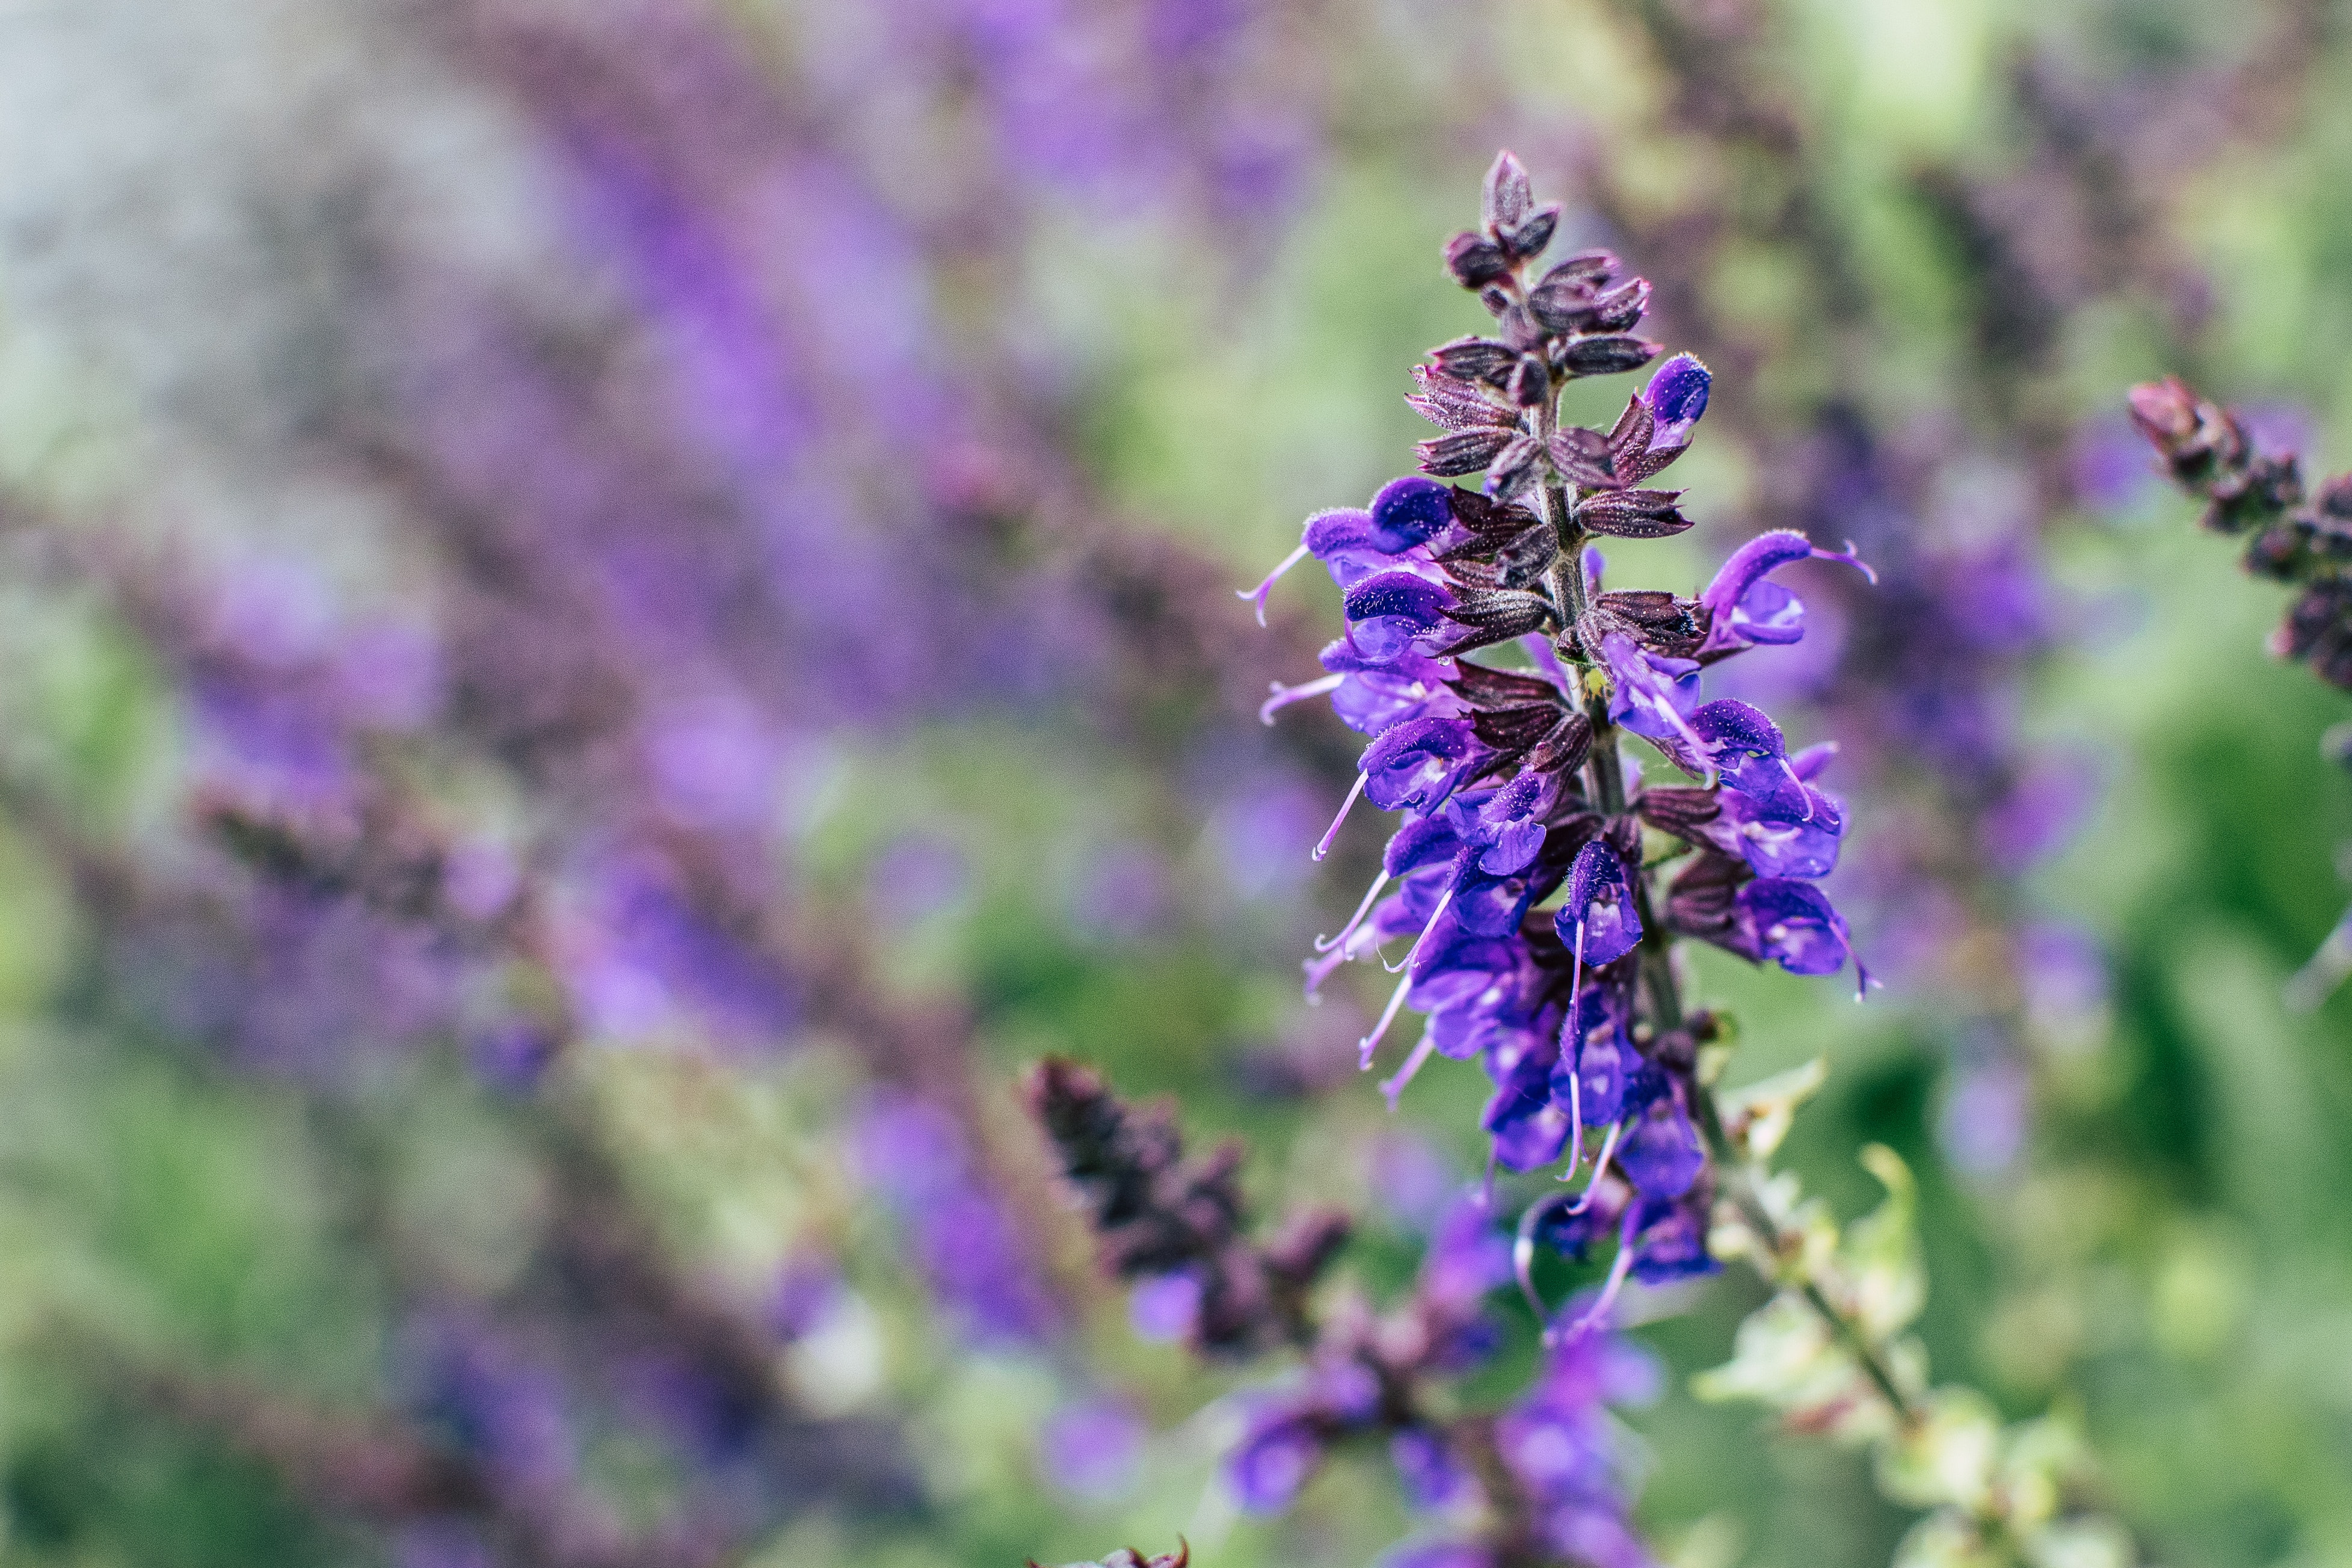
flower, flowering plant, lavender, purple, violet, plant, english lavender, lupin, common sage, lavandula dentata, violet family, nepeta, french lavender, sage, annual plant, Clary, herbaceous plant, wildflower, perennial plant, herb, broomrape